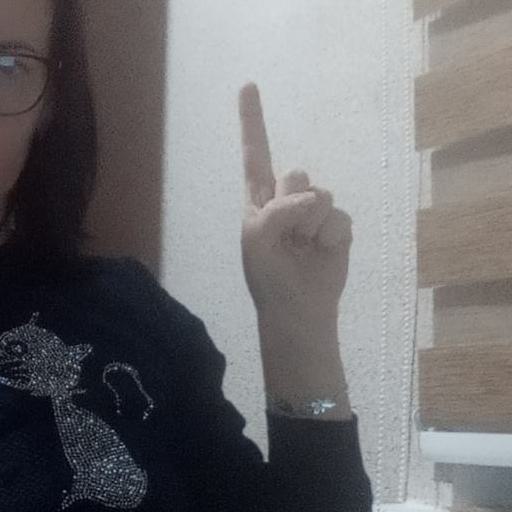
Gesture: one